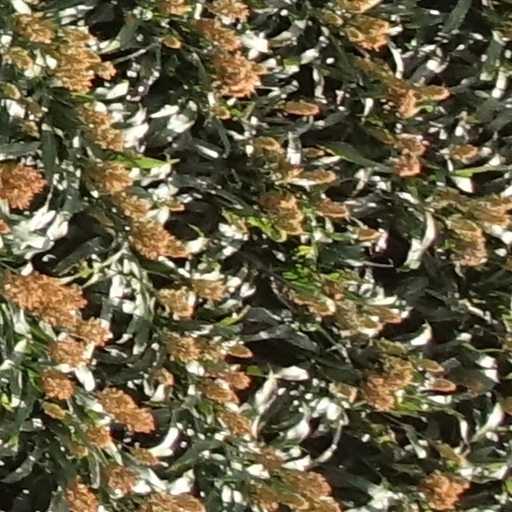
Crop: sorghum